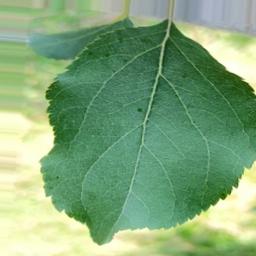
Label: Healthy